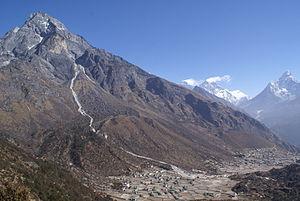
Le Khumbila ou Khumbu Yül-Lha, littéralement le « dieu de Khumbu », est une montagne de l'Himalaya, située dans la région de Khumbu à l'Est du Népal, à l'intérieur du parc national de Sagarmatha. Cette montagne est considérée comme la maison d'un dieu local et trop sacrée pour être escaladée par la plupart des Sherpas.
Khumjung est un village dans le district de Solukhumbu situé dans la zone de Sagarmatha au nord-ouest au Népal. Au recensement de 2011 il y avait une population de 1 912 personnes vivant dans 551 ménages.